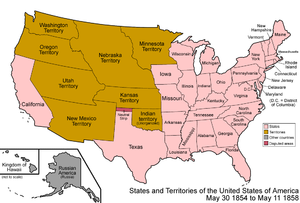
Cet article retrace la chronologie de l'évolution territoriale des États-Unis. Il liste les modifications géographiques intérieures et extérieures de ce pays.
Cette page concerne des événements d'actualité qui se sont produits durant l'année 1854 du calendrier grégorien aux États-Unis.